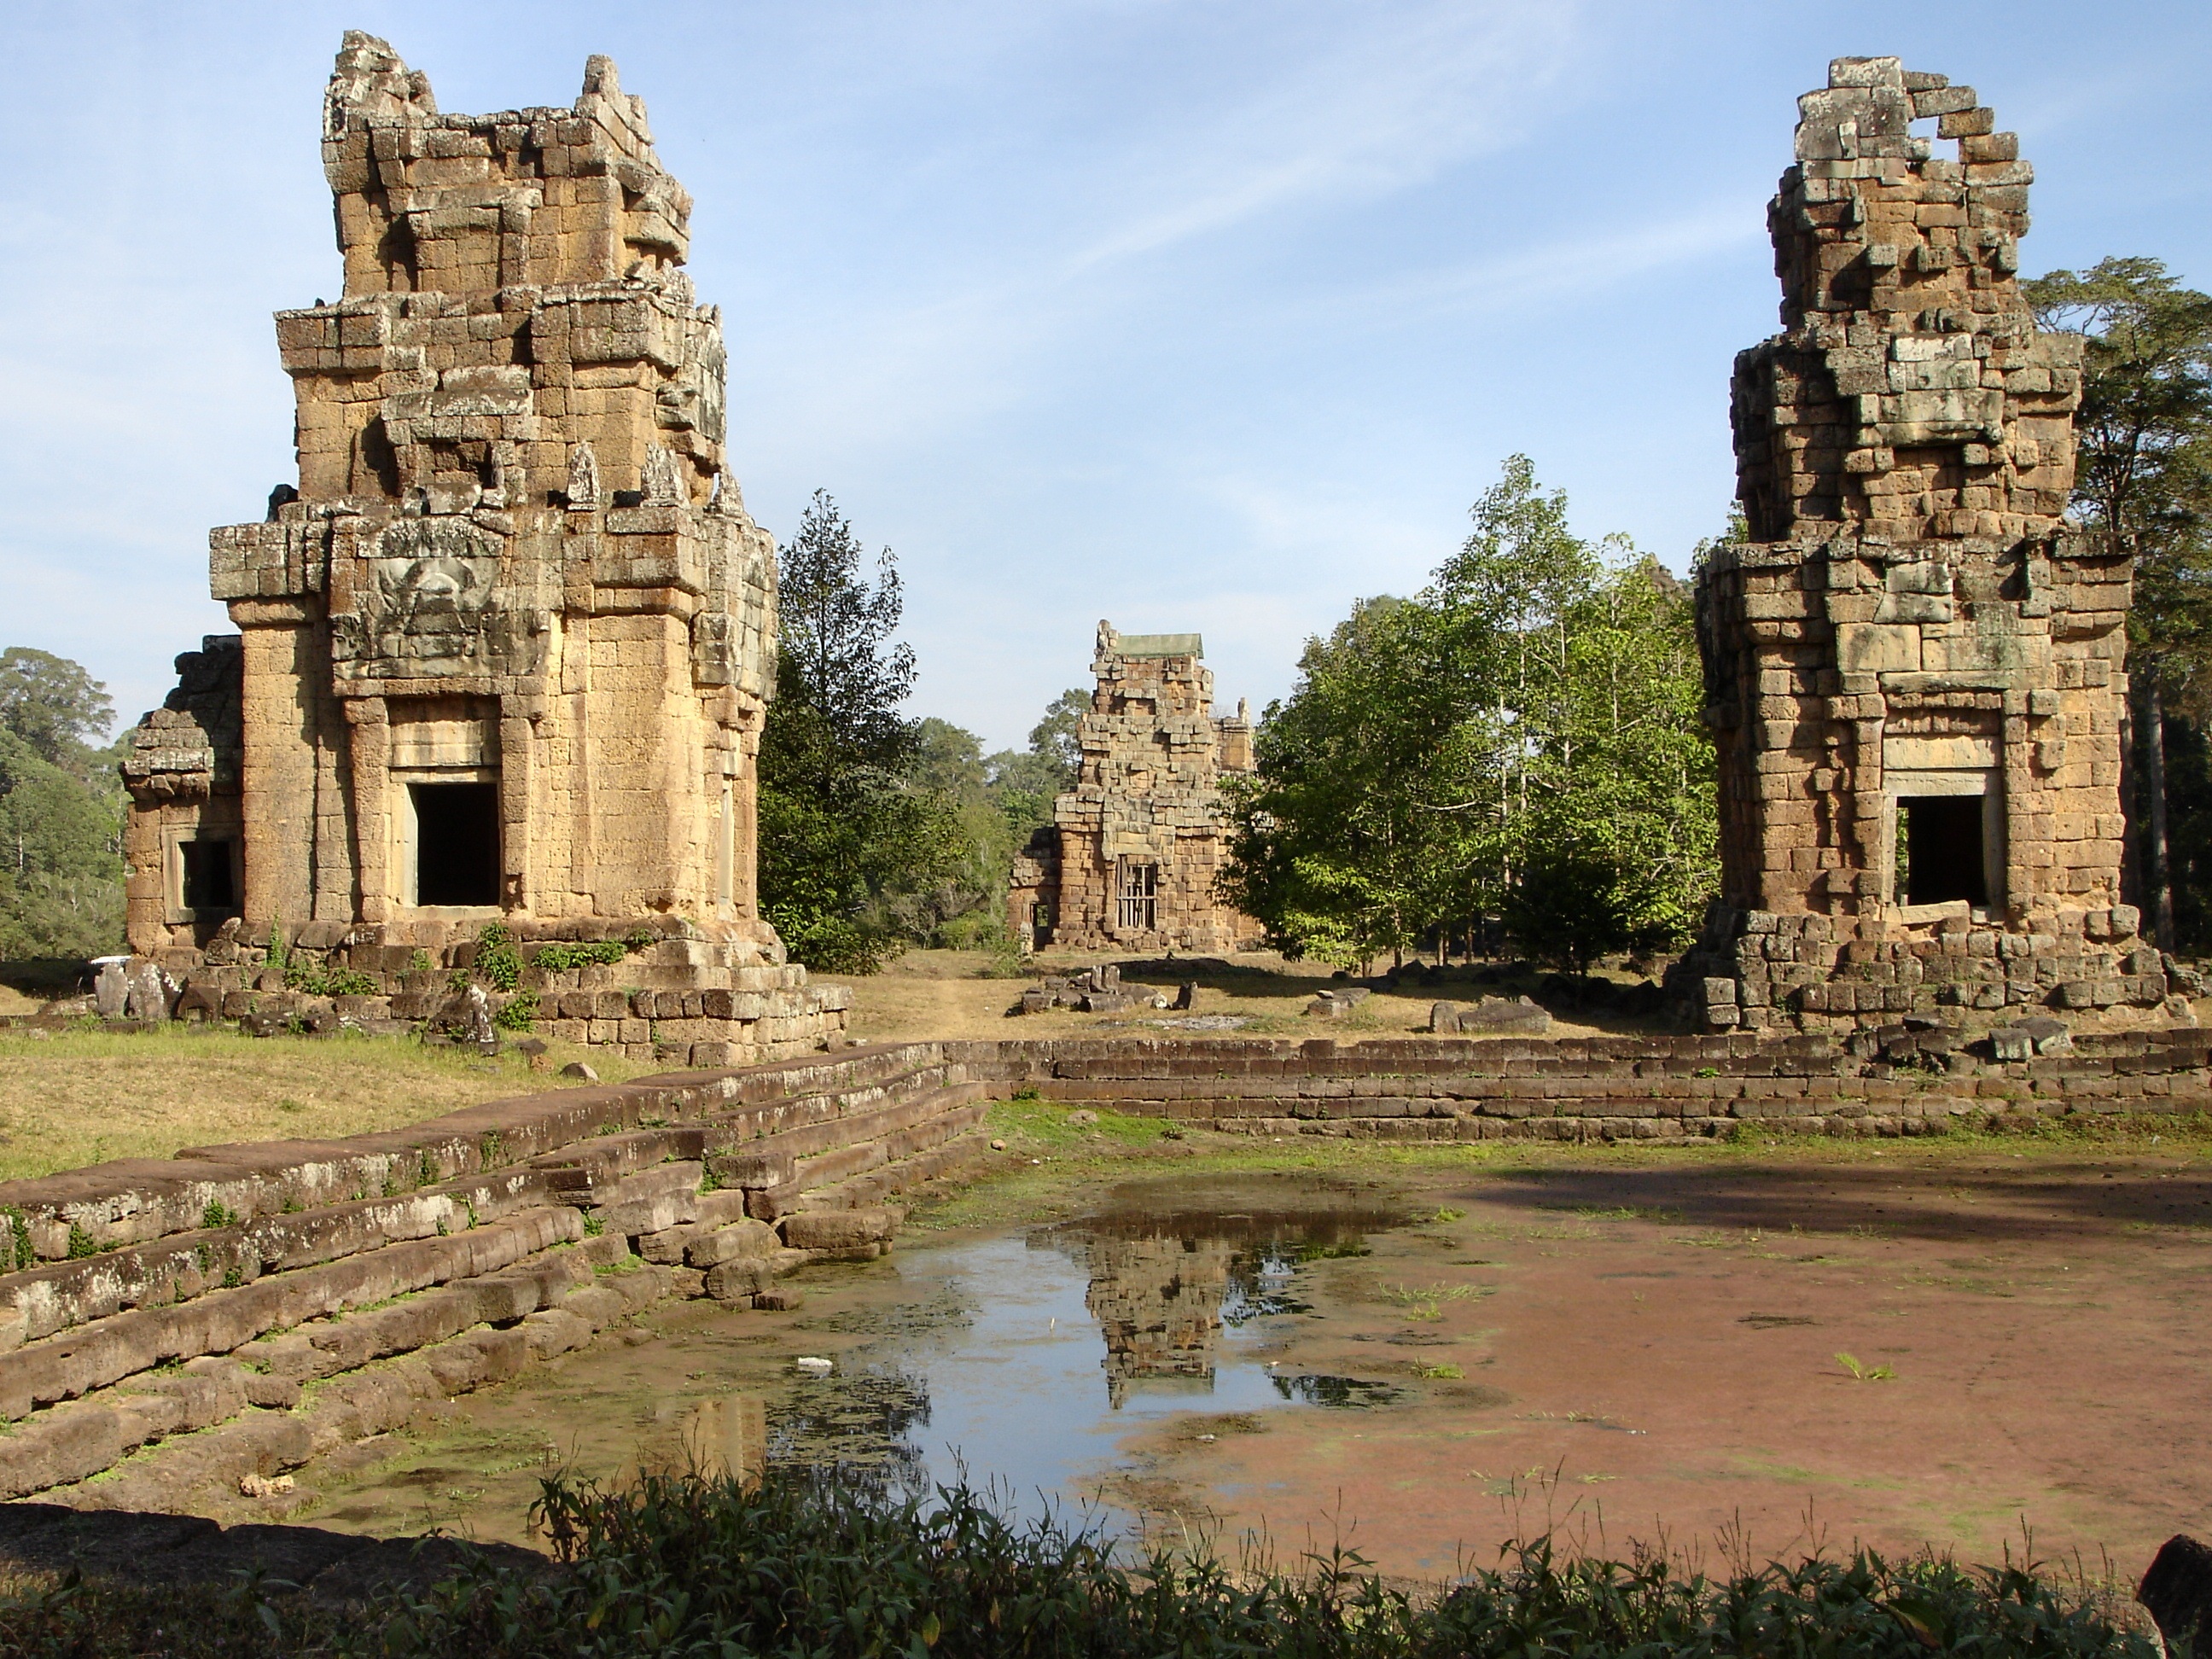
building, old, jungle, serene, religion, landmark, ruin, tourism, place of worship, world heritage, temple, ruins, cambodia, monastery, angkor wat, expired, angkor, archaeological site, unesco world heritage site, historic site, ancient history